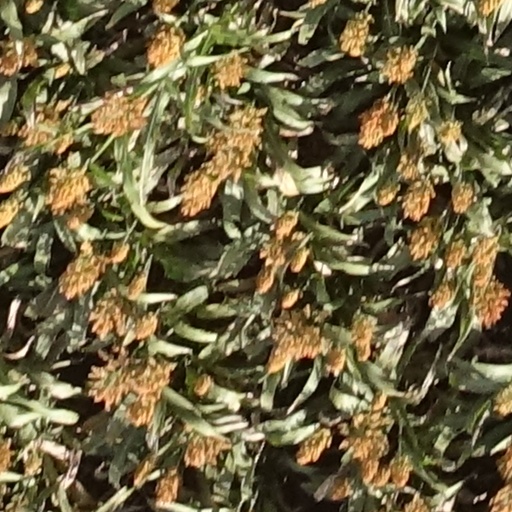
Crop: sorghum